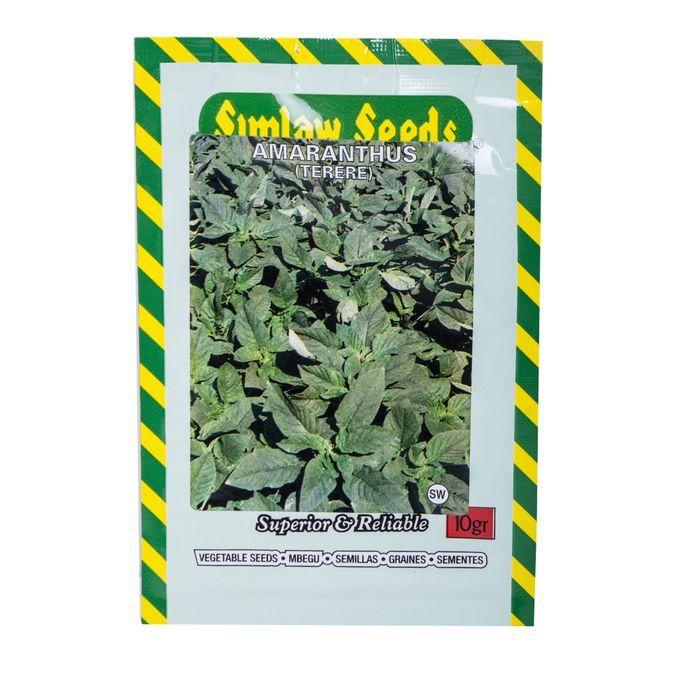
Mbegu za mazao zilizohifadhiwa katika kifungashio kidogo chenye rangi nzuri ya kuvutia, huku kikiwa na maandishi yanayosomeka kwa lugha ya kiingereza simlo sidsi chenye ujazo wa gramu kumi na picha ya jani linalopatikana ndani ya mbegu hizi.